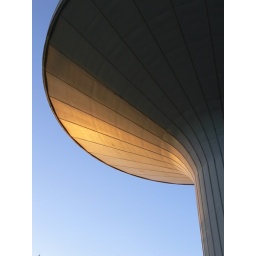
early morning sun. in full daylight the water tower is white.